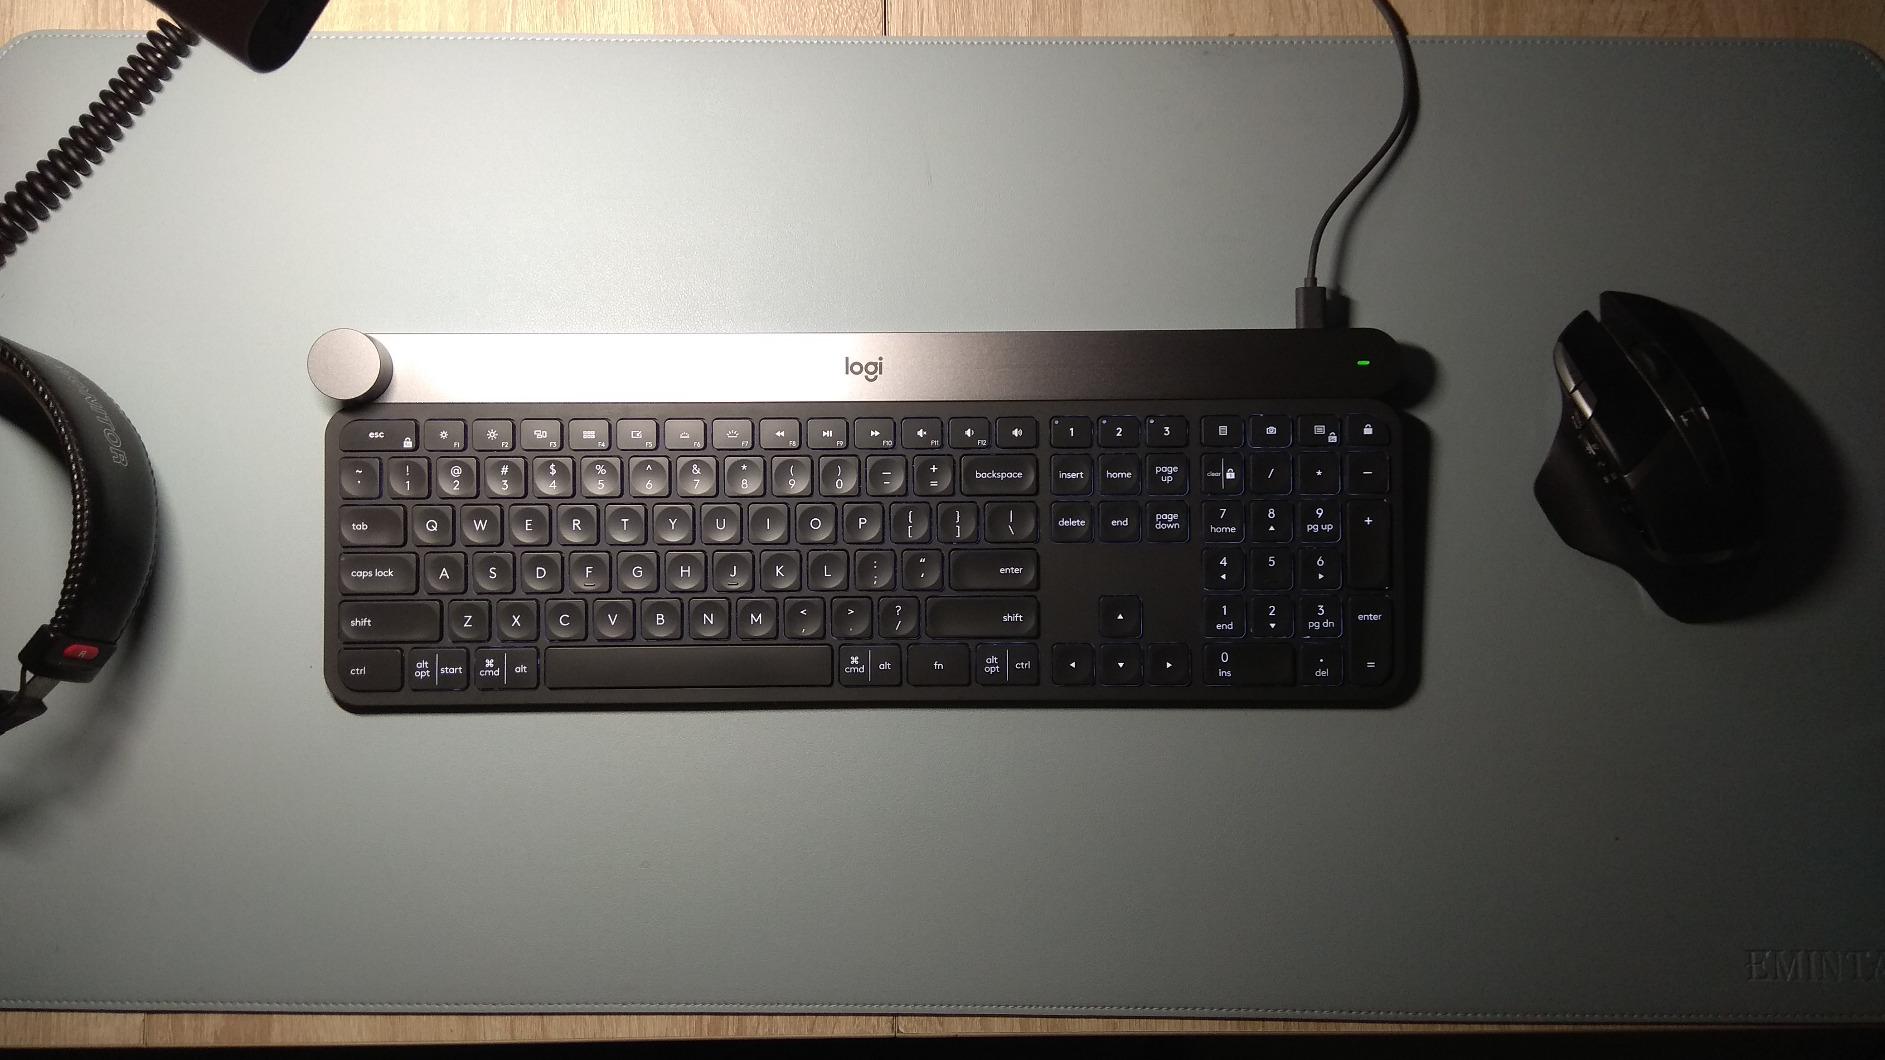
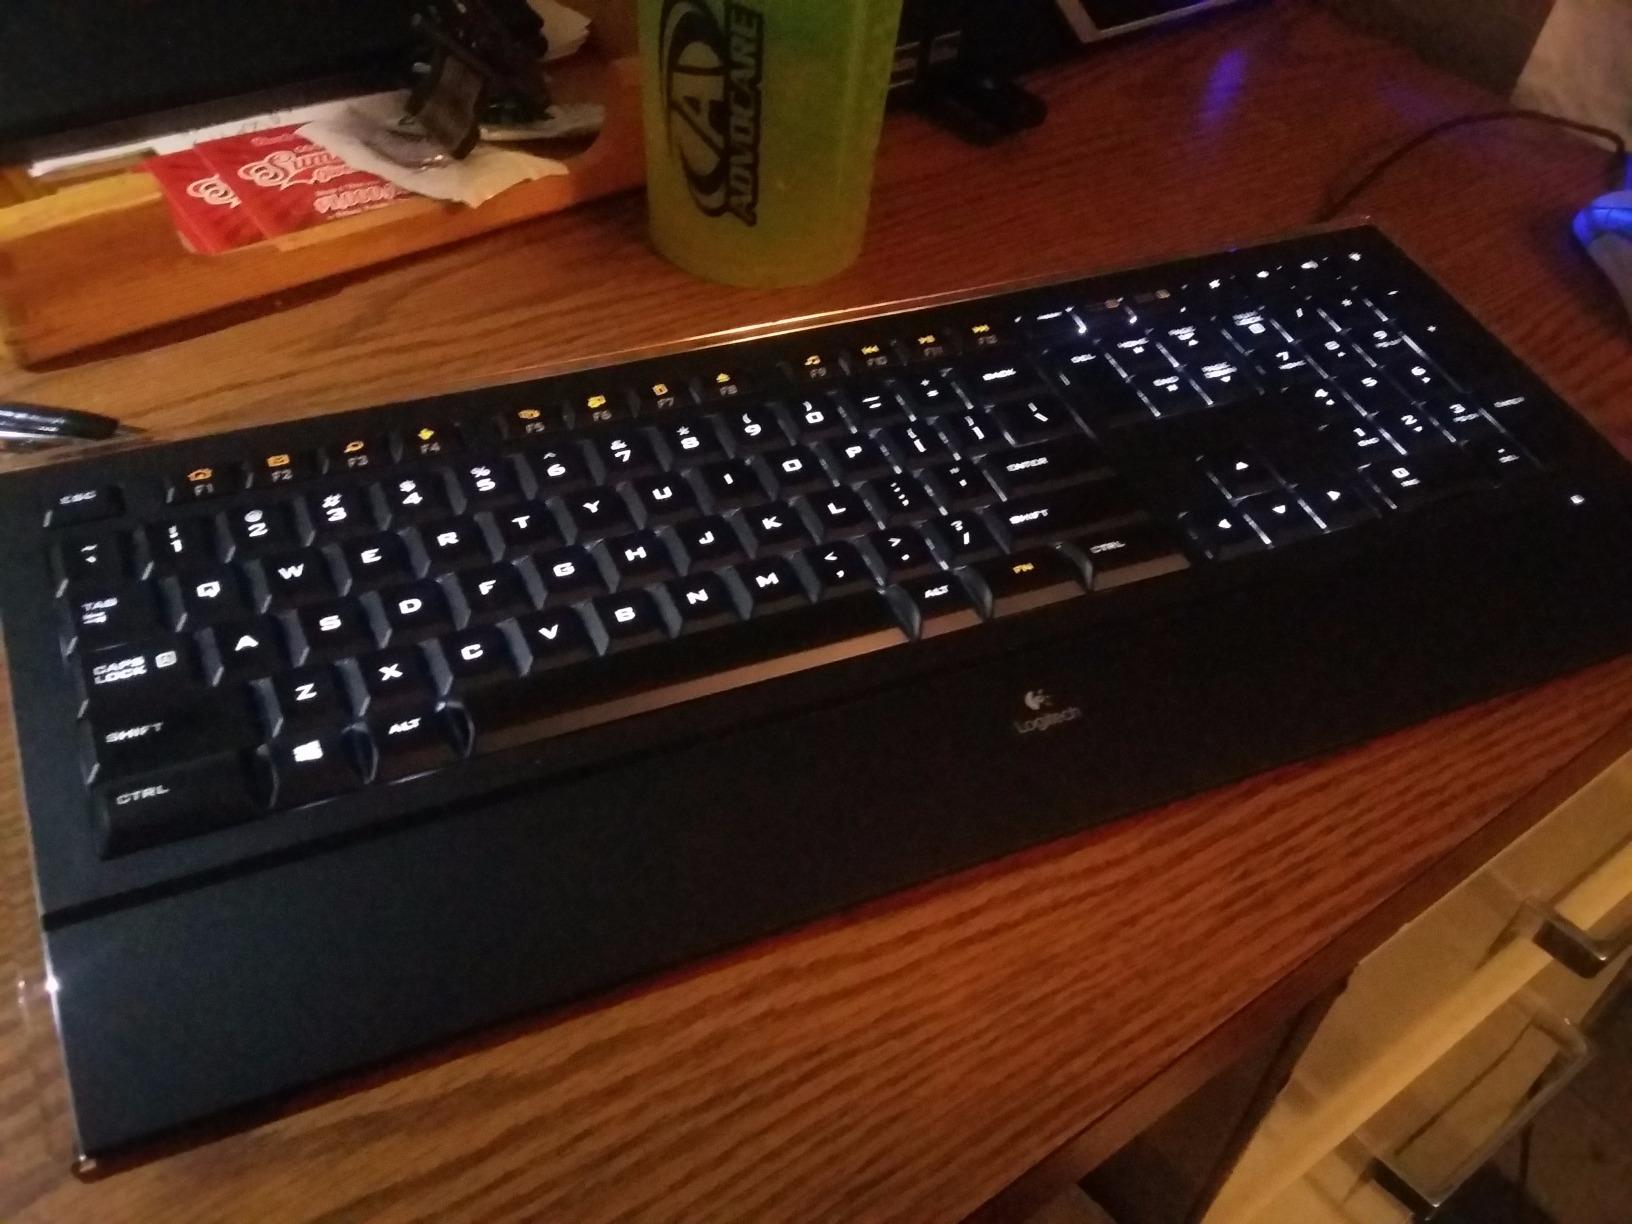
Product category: keyboard
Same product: no